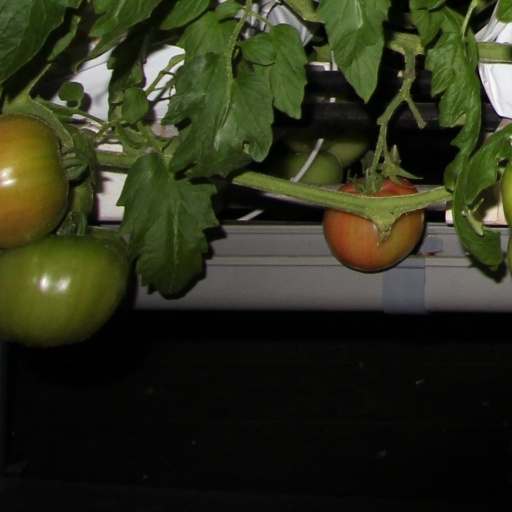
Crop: tomato